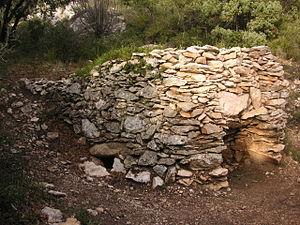
Le cade ou genévrier cade, est un petit arbre ou un arbrisseau fréquent en région côtière méditerranéenne, où il est l'une des plantes caractéristiques des garrigues et des maquis. Les cônes, comestibles frais, sont bruns à orange. L'arbre est appelé parfois cèdre piquant, oxycèdre ou petit cèdre et plus rarement genévrier oxycèdre.
Un four à cade est une construction massive en pierres sèches qui sert à la fabrication de l'huile de cade, par combustion incomplète du genévrier oxycèdre. L'huile de cade ne doit pas être confondue avec la cade qui est une spécialité toulonnaise à base de farine de pois chiche.